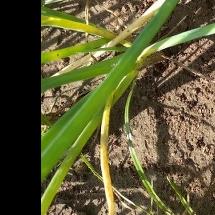
Crop: Onion
Condition: fusarium-d